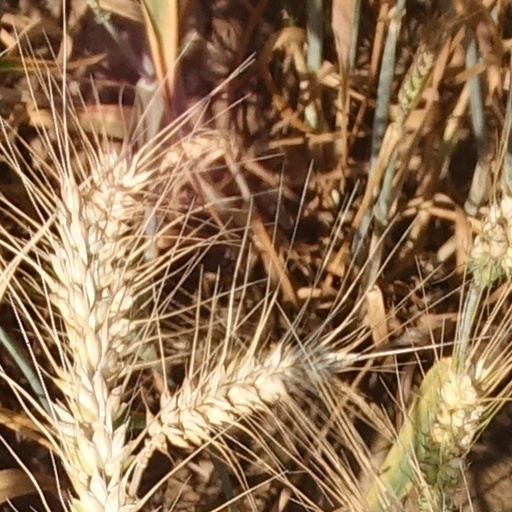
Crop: wheat